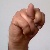
The image shows a hand gesture representing the letter 'N' in Indian Sign Language.